St. Bernard (dog breed)

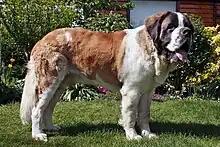
Saint Bernard, male, longhaired, 14 months old

The St. Bernard or Saint Bernard is a breed of very large working dog from the Western Alps in Italy and Switzerland. They were originally bred for rescue work by the hospice of the Great St Bernard Pass on the Italian-Swiss border. The hospice, built by and named after the Alpine monk Saint Bernard of Menthon,